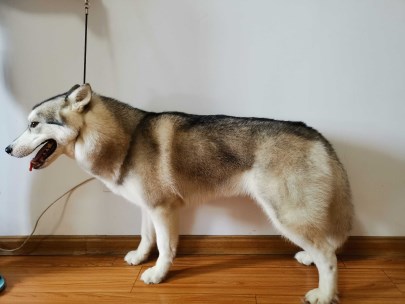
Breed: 1160-n000003-Siberian_husky